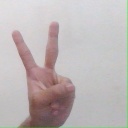
अक्षर: क